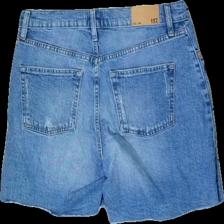
View: back
Type: Shorts
Category: Ladies
Brand: Lager 157
Colors: Blue
Material: 100% Cotton
Cut: Regular
Size: M
Season: Summer
Holes: Minor
Price range: <50
Recommended usage: Reuse